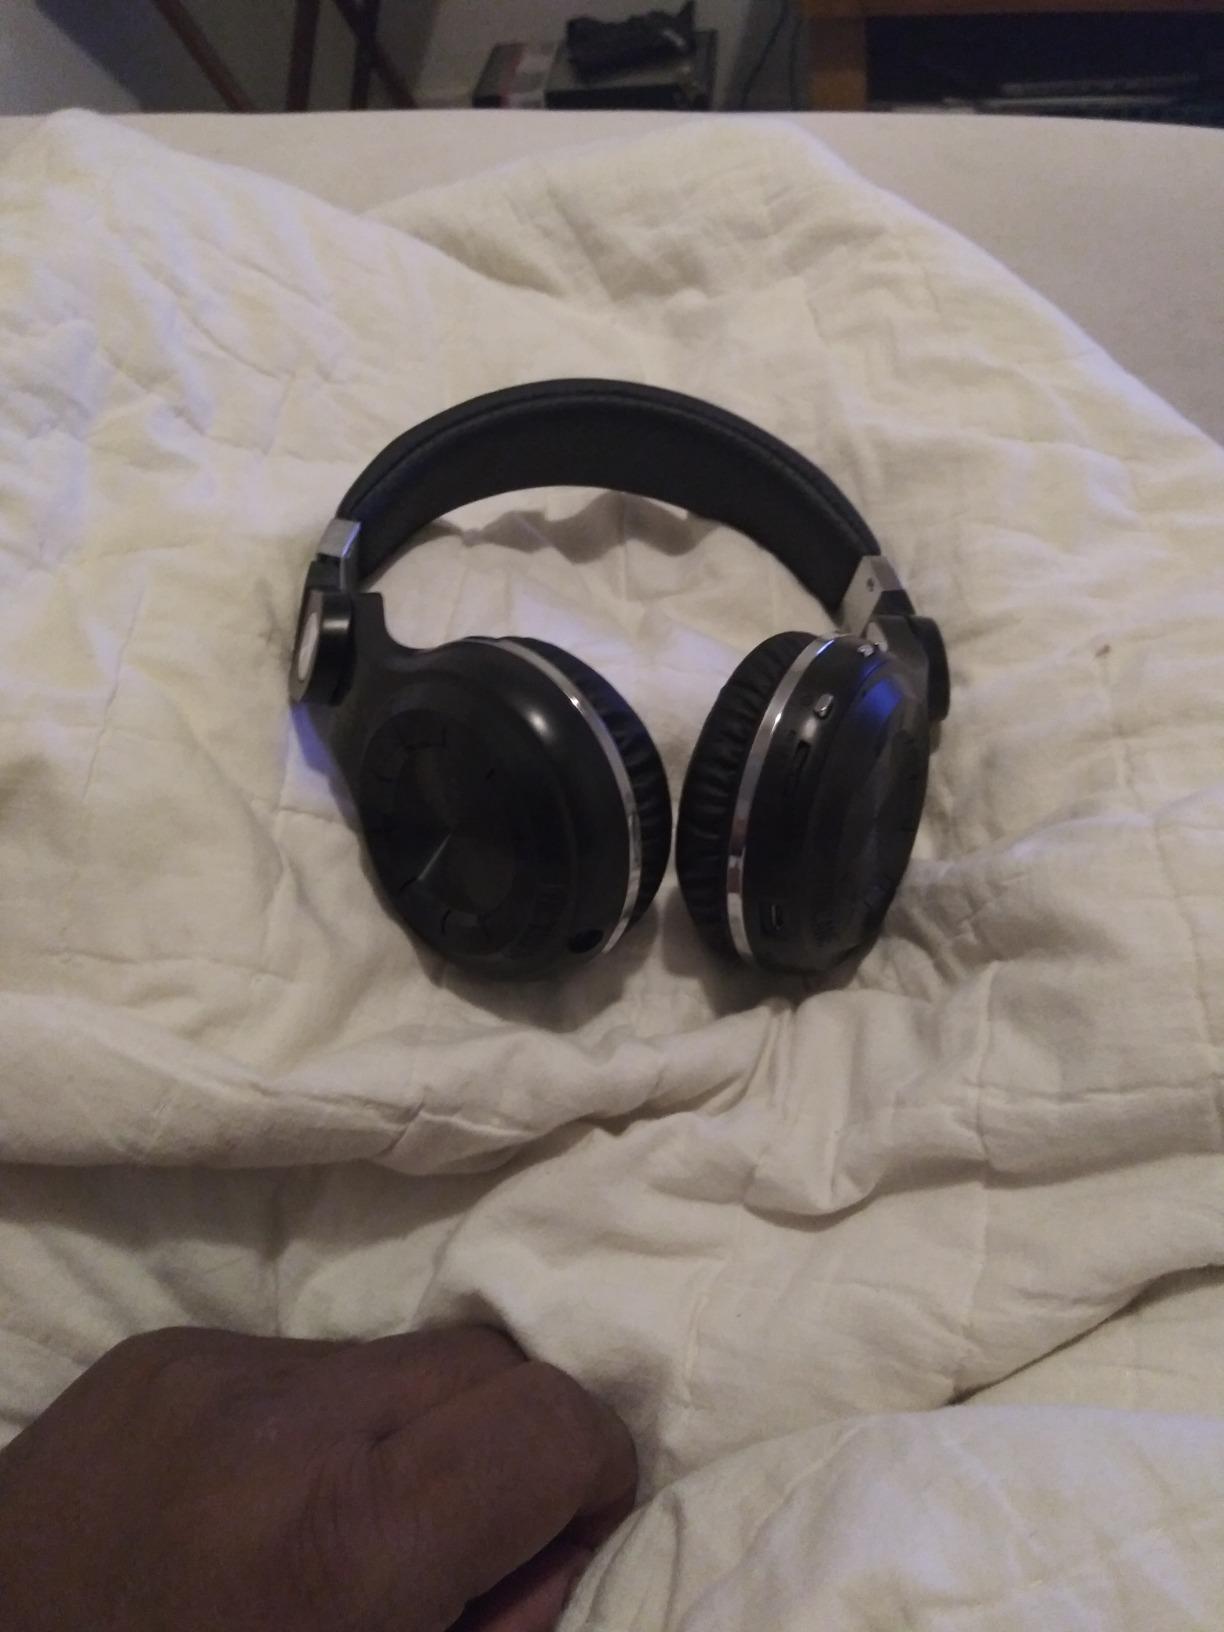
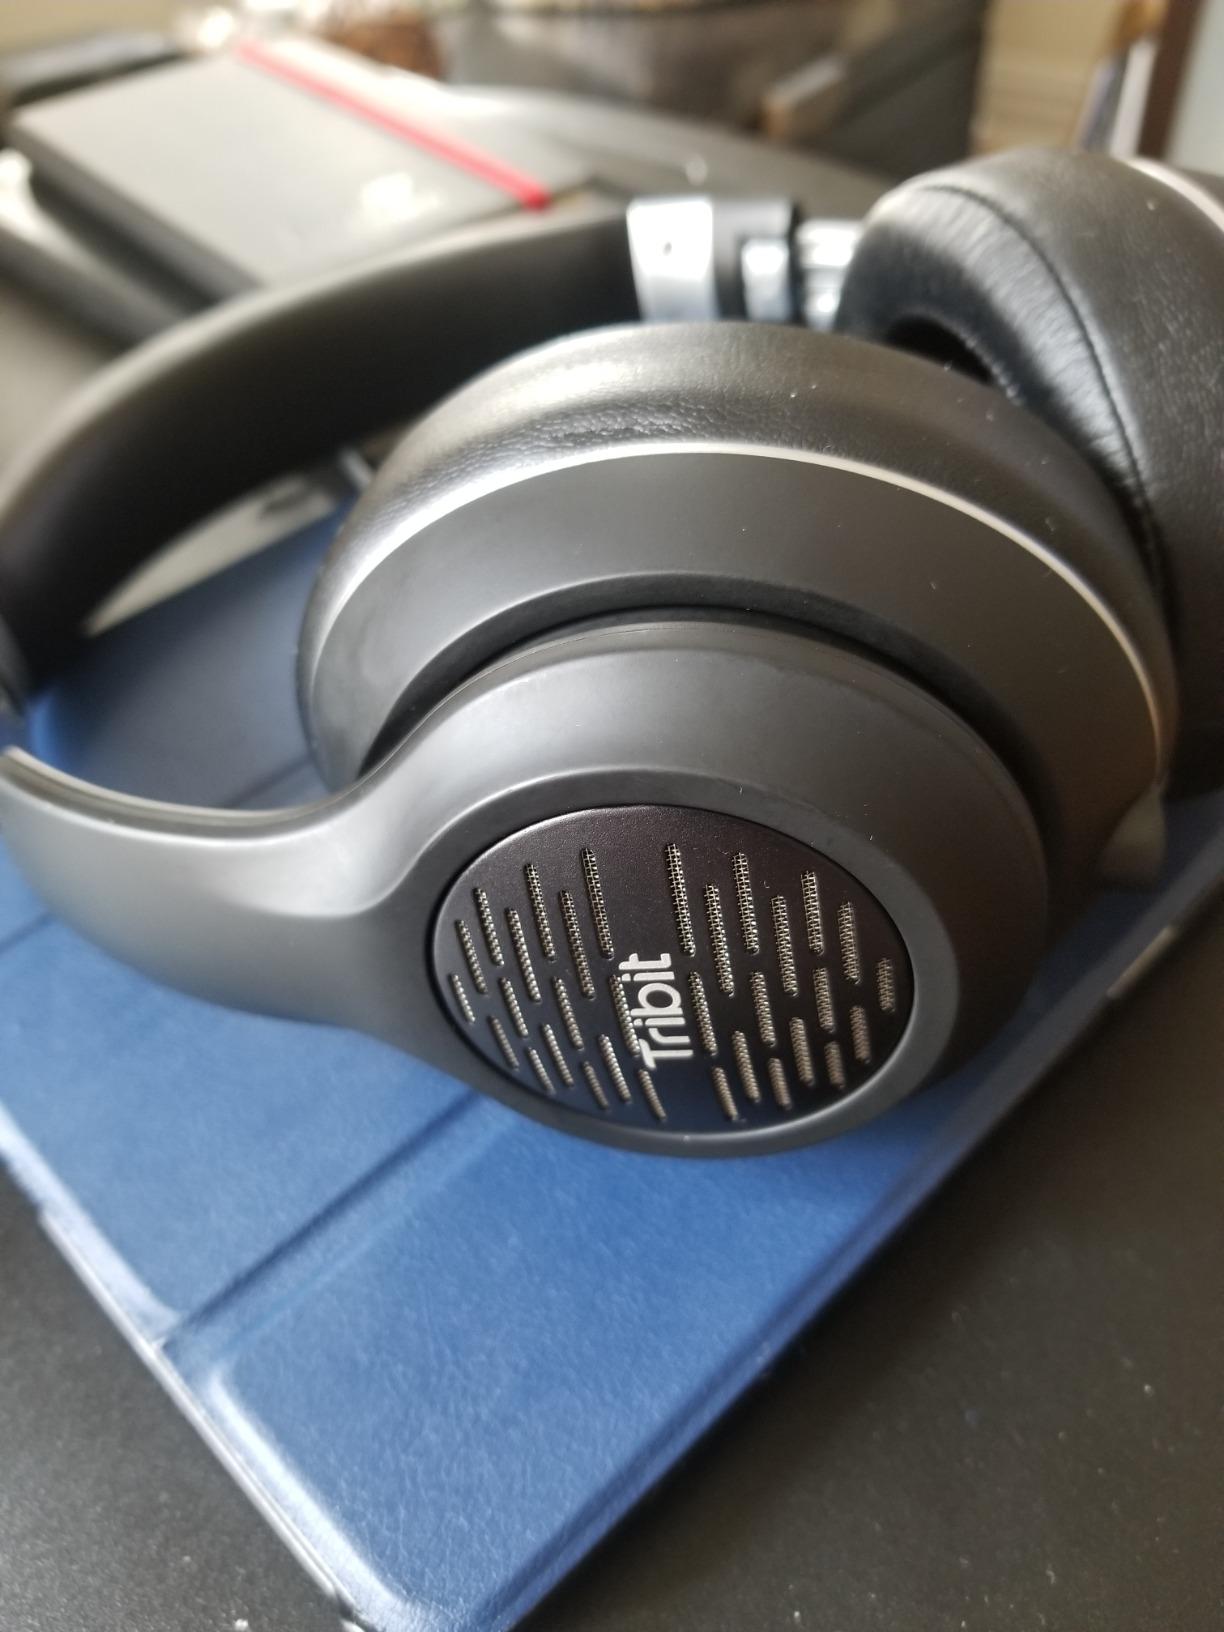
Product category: headphones
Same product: no